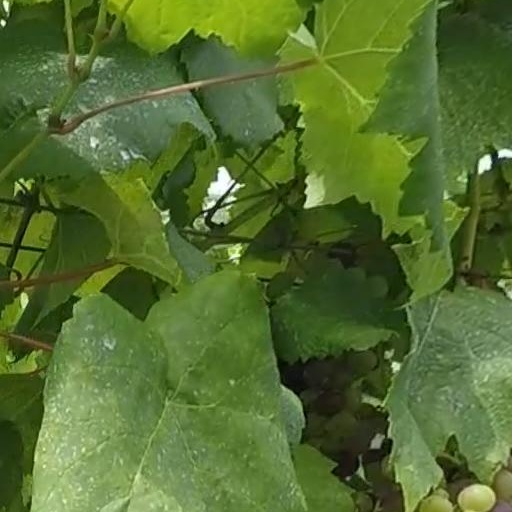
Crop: grape